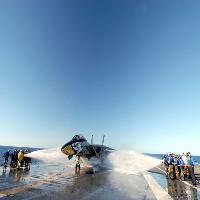
Weather: sun or clear